Flint, Michigan

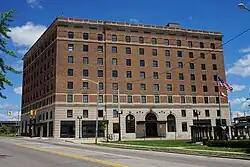
The Durant, built in 1919

In November 2013, American Cast Iron Pipe Company, a Birmingham, Alabama, based company, became the first to build a production facility in Flint's former Buick City site, purchasing the property from the RACER Trust. Commercially, local organizations have attempted to pool their resources in the central business district and to expand and bolster higher education at four local institutions. Examples of their efforts include the following: